Roman triumph

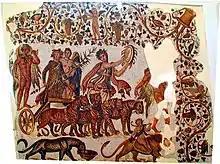
"The Triumph of Bacchus", a Roman mosaic from Africa Proconsolaris, dated 3rd century CE, now in the Sousse Archaeological Museum, Tunisia

The "Fasti Triumphales" (also called "Acta Triumphalia") are stone tablets that were erected in the Forum Romanum around 12 BCE, during the reign of Emperor Augustus. They give the general's formal name, the names of his father and grandfather, the people(s) or command province whence the triumph was awarded, and the date of the triumphal procession. They record over 200 triumphs, starting with three mythical triumphs of Romulus in 753 BCE and ending with that of Lucius Cornelius Balbus (19 BCE). Fragments of similar date and style from Rome and provincial Italy appear to be modeled on the Augustan "Fasti", and have been used to fill some of its gaps.